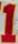
Number: 1